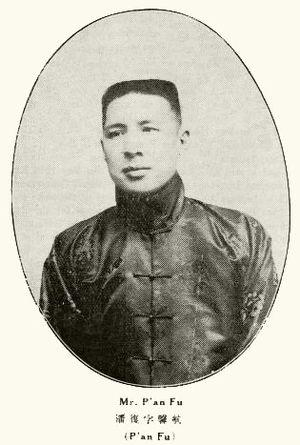
Pan Fu est un homme politique chinois qui fut Premier ministre de la république de Chine de 1927 à 1928 à l'époque du gouvernement de Beiyang. Il est ministre des Finances par intérim du 24 juillet 1920 au 11 août 1920, puis de nouveau du 11 juin 1921 au 28 octobre 1921 quand il cède sa place à Li hiwei. Il est ministre des Finances du 1ᵉʳ octobre 1926 au 12 janvier 1927 et devient Premier ministre et ministre des Transports le 12 janvier 1927 : il est en poste jusqu'au 3 juin 1928.